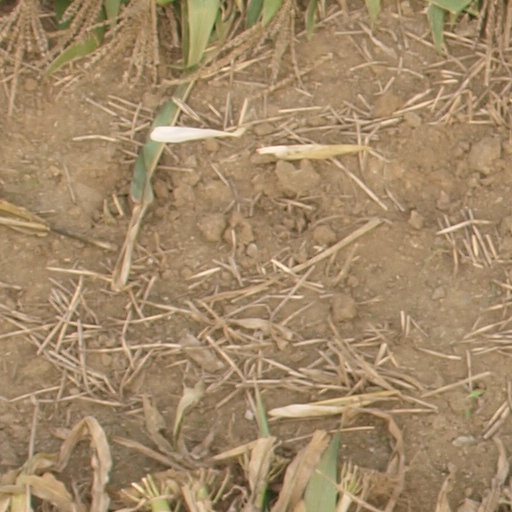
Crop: maize; corn